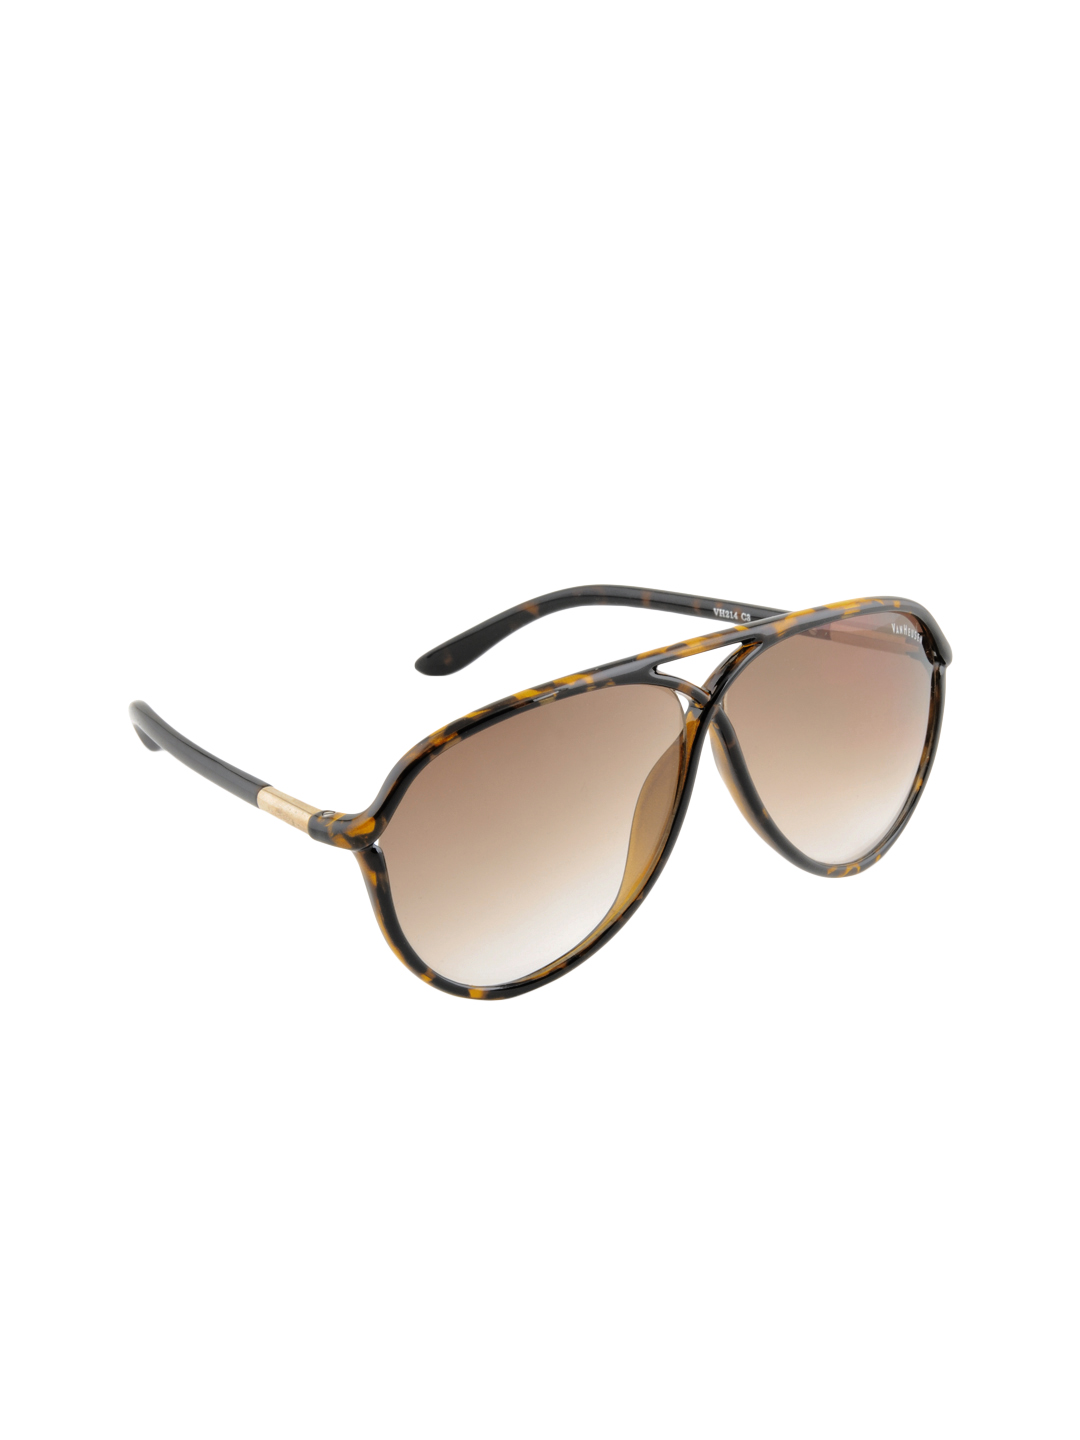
Van Heusen Unisex Sunglasses VH214-C3
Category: Accessories / Eyewear / Sunglasses
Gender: Unisex
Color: Brown
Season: Winter 2016
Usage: Casual